Helge Skaara

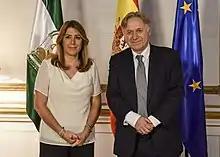

He holds the cand.mag. degree and was hired in the Ministry of Foreign Affairs in 1983. He served as Norway's ambassador to Mexico and non resident ambassador to Cuba from 2002 to 2005. Then as minister, Deputy Head of Mission in the Norwegian Delegation to the European Union in Brussels until 2010. Two years as Norway's ambassador to Venezuela and non resident ambassador to Colombia followed.